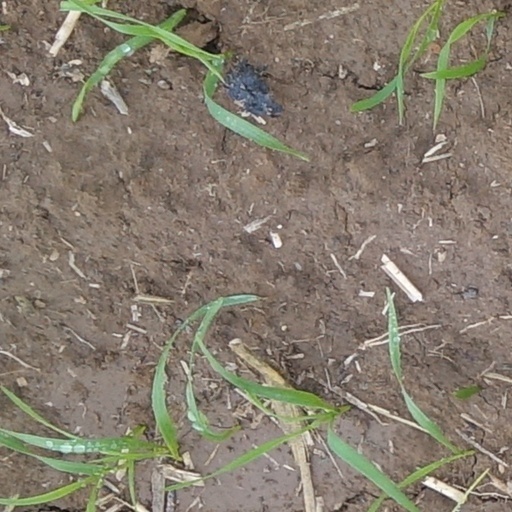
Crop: wheat